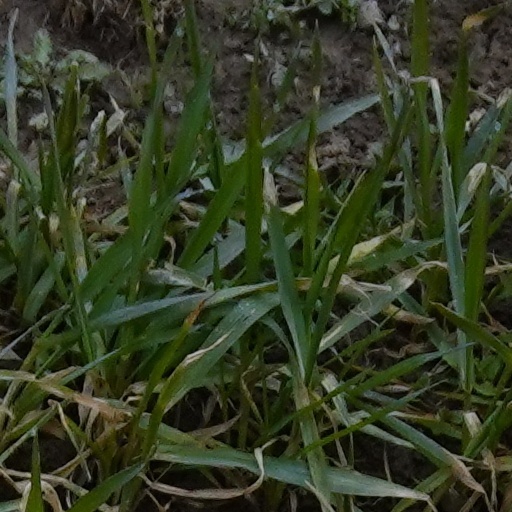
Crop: wheat